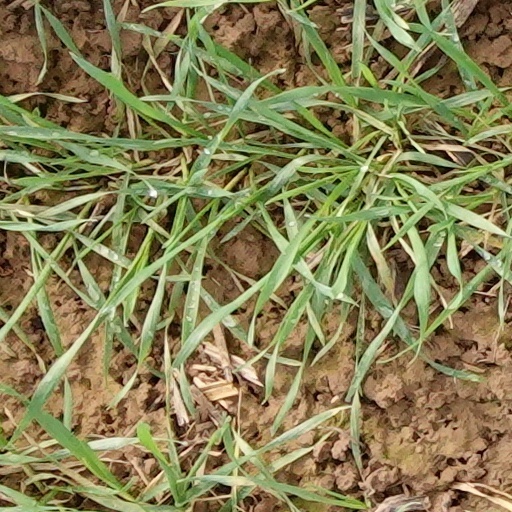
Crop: wheat